Schevenhütte Quarry

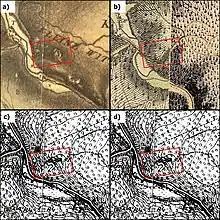
Several different time periods displayed. On most of them the quarry is visible. All Scales are 1:10,000

It is certain that the quarry was used to procure building materials for the forester's lodge (today Nideggenerstraße 99) near Helenasruh, which was built in 1852. Until the end of the 19th century, the quarry consisted of two smaller quarries. With the construction of the parish church in Schevenhütte around 1890, so much material was quarried that the separating rock bar disappeared and the site could be operated as a single quarry. There is evidence from 1894 of the extraction of large stone slabs in the operation of a local stonemason by the parish priest of Schevenhütte; around the turn of the century a new tenant operated the quarry with two men-servants and two horses each. There is evidence that the quarried slabs were delivered as far away as Aachen Rothe Erde. In 1911, the Stolberg entrepreneur Hans Prym bought the surrounding forest and with it the property of the quarry. Until the First World War, slabs for pavements and the like continued to be exported to the surrounding area of Aachen. After the war, the quarry was dormant until about 1935, when Prym found a new tenant. He employed up to 15 workers. The overburden from the quarry was used by pioneers as a substructure for the road to Düren as part of the construction of the Westwall. Due to a lack of work, quarrying came to a standstill again around 1940.